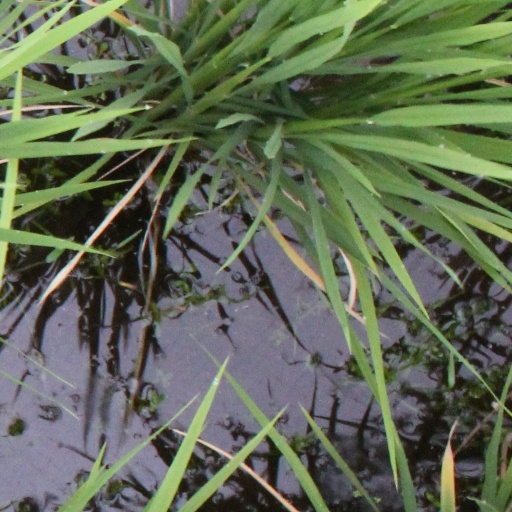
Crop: rice